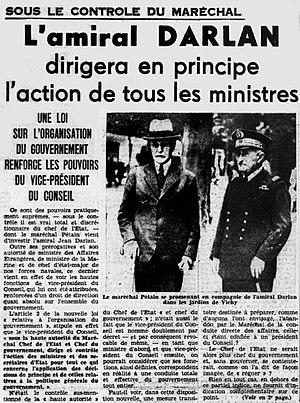
Une du journal L'Ouest-Éclair (n° 16147) du 12 février 1941.
Le terme synarchie a deux acceptions différentes :